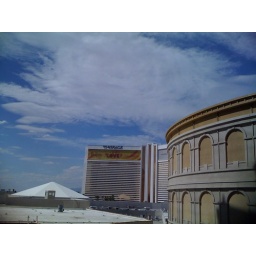
Going to black hat in Vegas